Free Gaza Movement

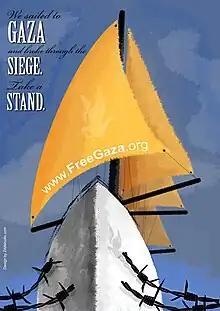
Logo

The Free Gaza Movement (FGM) is a coalition of human rights activists and pro-Palestinian groups formed to break Egypt and Israel's blockade of the Gaza Strip and publicise the situation of the Palestinians there. FGM has challenged the Israeli–Egyptian blockade by sailing humanitarian aid ships to Gaza. The group has more than 70 endorsers, including the late Desmond Tutu and Noam Chomsky.